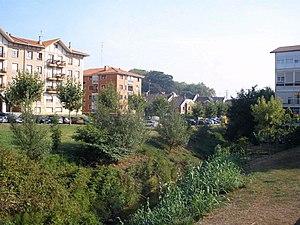
Le Gobelas ou Gobela est une rivière de Biscaye. Il prend sa source à Barrika et aboutit sur la ria du Nervion-Ibaizabal, à Leioa près de Axpe, après 9 km.